The Rage (2007 film)

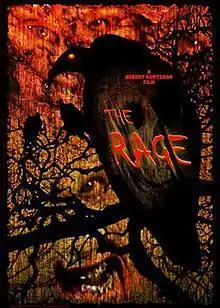
"The Rage" theatrical poster

The Rage is a 2007 horror film about a mad scientist who injects people with a rage virus in his laboratory in the woods.